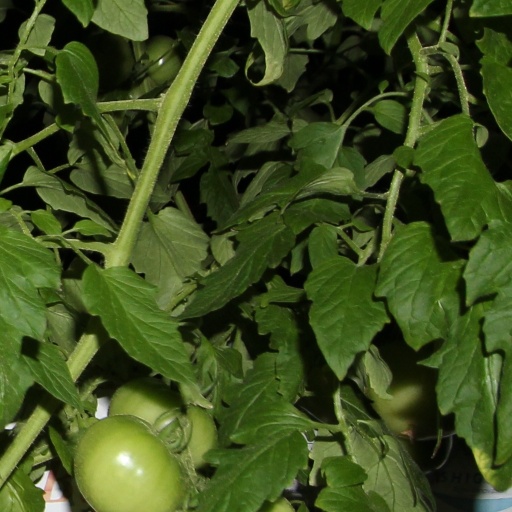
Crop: tomato